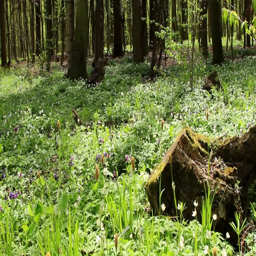
green spring forest with green grass , white and yellow flowers and old stump which is covered with moss